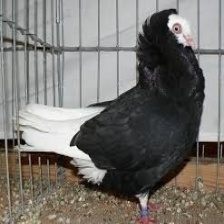
Species: JACOBIN PIGEON
Scientific name: COLUMBA LIVIA